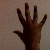
The image shows a hand gesture representing the number 5 in Indian Sign Language.